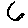
Label: 6